Great Lakes

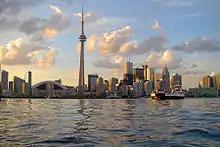
Toronto on Lake Ontario is in the eastern section of the Great Lakes Megalopolis

The Great Lakes have several peninsulas between them, most prominently the Upper Peninsula, the Lower Peninsula, and the Ontario Peninsula. Population centers on these peninsulas include Grand Rapids, Flint, and Detroit in Michigan along with London, Hamilton, Brantford, and Toronto in Ontario. Other significant peninsulas in the Great Lakes include the Sibley, Bayfield, Keweenaw, Door, Garden, Leelanau, Thumb, Bruce, and Niagara peninsulas.